Waverley Route

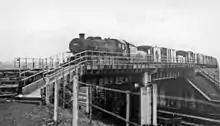
LMS Ivatt 4MT No. 43049 crossing the West Coast Main Line at Kingmoor near Carlisle with a goods train in 1965

Notwithstanding this support, Hodgson sought to build bridges with the Caledonian by offering, on 4 September 1858, to construct a joint line between Hawick and Carlisle. The line would be built in two equal parts by the companies which would be responsible for its management; free interchange of traffic would be allowed on the NBR lines north and west of Hawick and on the lines south and west of the Caledonian main line. The proposal gained no traction with the Caledonian, leading the NBR to publish details of its proposed scheme, to be known as the Border Union Railway, on 17 December 1858. The line would cost £450,000, of which £337,500 would be raised by shares and the remainder by a loan. Authorisation was given on 21 July 1859 when the Border Union (North British) Railway Act 1859 provided for the construction of a long line to Carlisle. The main line opened throughout to passengers on 1 July 1862. A celebration was held on 1 August when a special train ran from Edinburgh and a dinner was held in the carriage shed at Carlisle for around 700 guests. The Waverley Route was not however complete until the final section on the branch from Canonbie to Langholm opened on 18 April 1864 after completion of a 12-arch viaduct over Tarras Water.